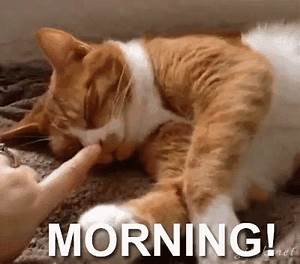
Label: cat